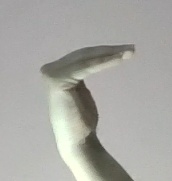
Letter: haa